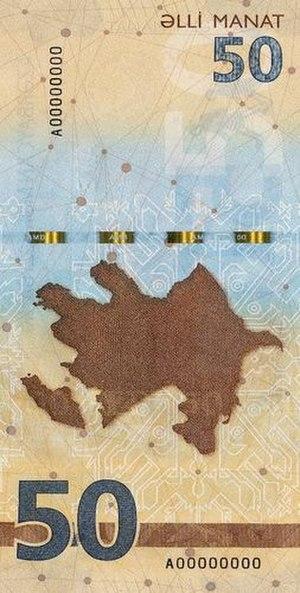
"Le manat est la monnaie de la République d’Azerbaïdjan. Il est subdivisé en 100 gepik. Le code de manat est AZN. Le mot manat est emprunté au mot russe Монета ""moneta"" qui se prononce comme ""manate"" et est un mot emprunté au latin.